List of Kanye West samples and sampling disputes

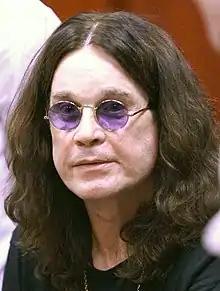
Osbourne, who threatened legal action against West and Ty Dolla Sign for an unauthorized sample used in previews of "Carnival".

On May 20, 2016, Gábor Presser of the Hungarian rock band Omega sued West for using Omega's 1969 song "Gyöngyhajú Lány" in his own song "New Slaves". In his lawsuit filed in United States District Court for the Southern District of New York, Presser sought $2,500,000, stating that after The Yeezus Tour began in May 2013, West's lawyers attempted to quickly resolve any possible disputes with Presser within a 24-hour period by offering a $10,000 check, but Presser never agreed. Specifically, Presser's complaint read: "West knowingly and intentionally misappropriated plaintiff's composition. After his theft was discovered, defendants refused to deal fairly with plaintiff."